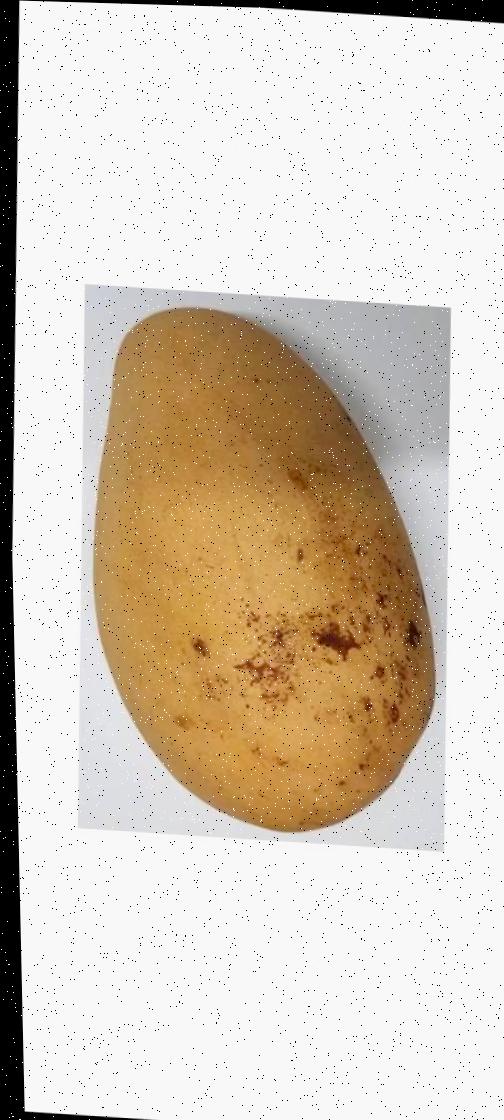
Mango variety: Katimon